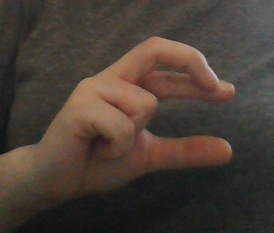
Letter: thal